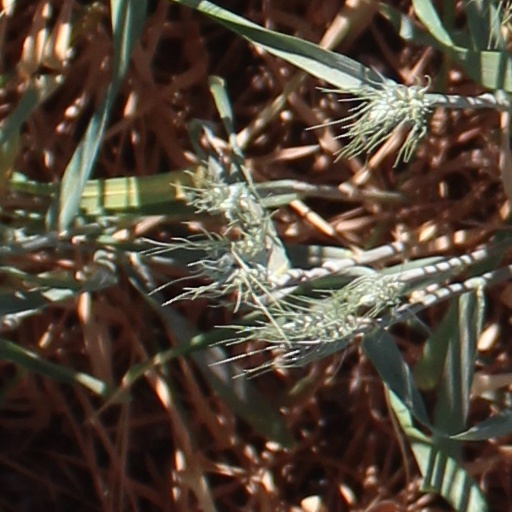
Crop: wheat